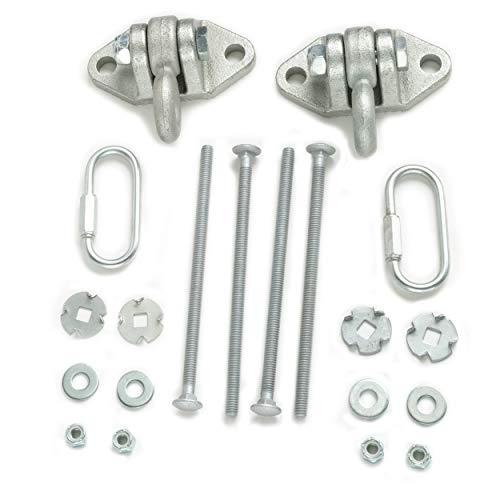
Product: Swing-N-Slide NE 4888 Extra Duty Swing Hangers - Safe, Reliable Heavy Duty Swing Hangers for Backyard Playsets, Outdoor Swing Sets, Playground Swings for Kids, Steel
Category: Toys & Games | Sports & Outdoor Play | Play Sets & Playground Equipment | Parts & Hardware
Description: Includes one pair of swing hangers.
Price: $24.99
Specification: ProductDimensions:3.4x9x8.2inches|ItemWeight:1pounds|ShippingWeight:4.45pounds(Viewshippingratesandpolicies)|ASIN:B000I19DAO|Itemmodelnumber:NE4888|Manufacturerrecommendedage:36months-10years